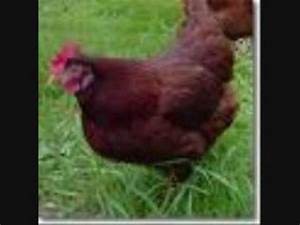
Label: gallina